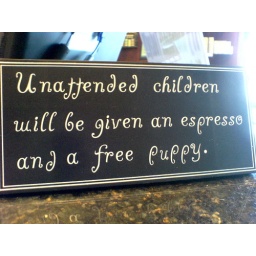
I spotted this excellently smart-assed sign in the place where I used to get my haircuts.